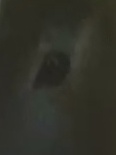
Face region: eyes (orbital_tightening_and_eye_area)
Pain indicator: not_present